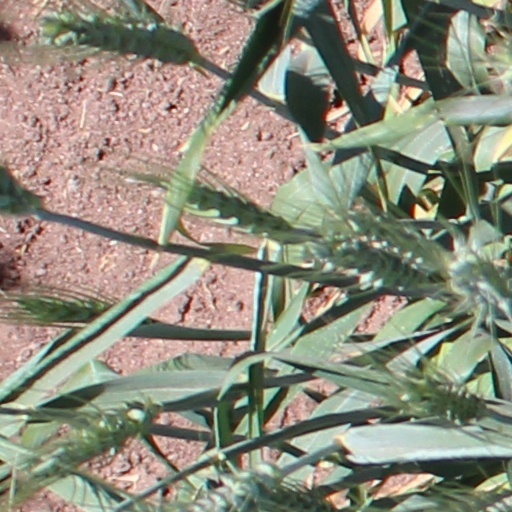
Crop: wheat